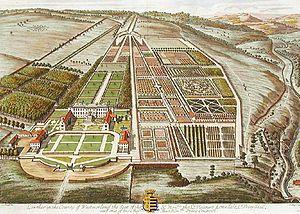
James Lowther, 1er comte de Lonsdale était un propriétaire terrien anglais et un homme politique qui a siégé à la Chambre des communes pendant 27 ans 1757-1784, quand il a été élevé à la Pairie de Grande-Bretagne comme Comte de Lonsdale.